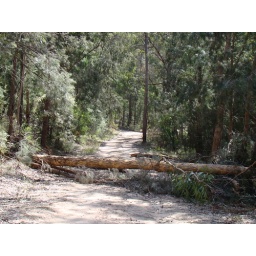
Second tree over the road